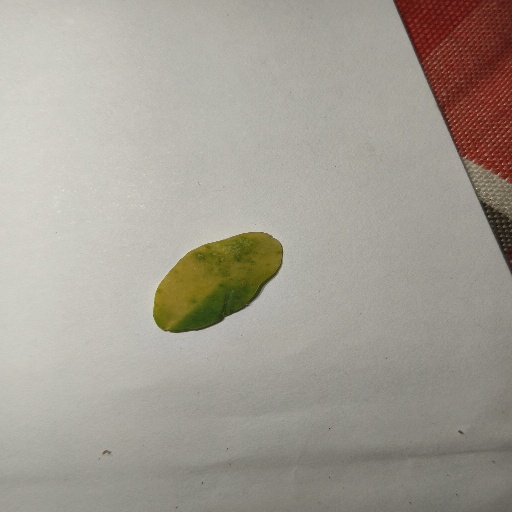
Species: Sojina
Leaf condition: Yellow Leaf